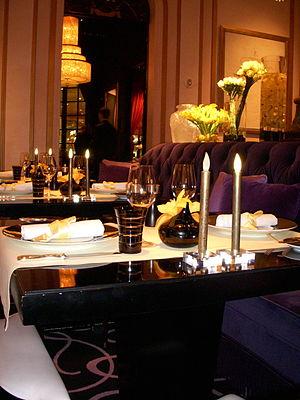
Joël Robuchon, né le 7 avril 1945 à Poitiers et mort le 6 août 2018 à Genève, est un chef cuisinier français.